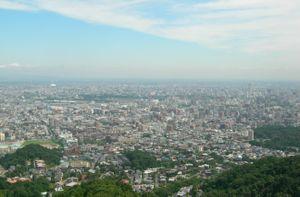
Sapporo est la cinquième ville japonaise en nombre d'habitants et la troisième en superficie. Située dans l'île de Hokkaidō, elle est la capitale de la préfecture de Hokkaidō, de la sous-préfecture d'Ishikari, ainsi qu'une ville désignée par ordonnance gouvernementale. Elle est traversée par la rivière Toyohira, un affluent du fleuve Ishikari. Sapporo est considérée comme le centre culturel, économique et politique de Hokkaidō.